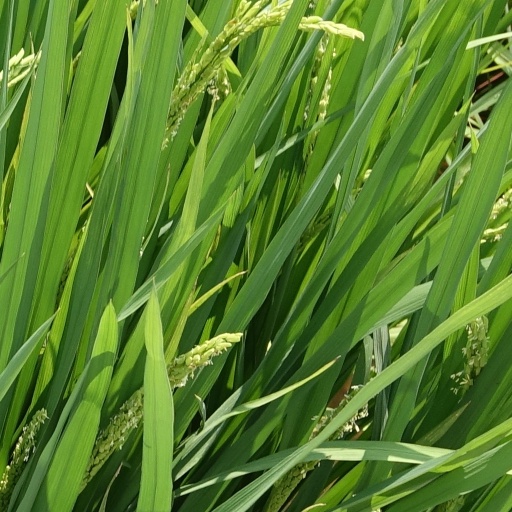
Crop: rice